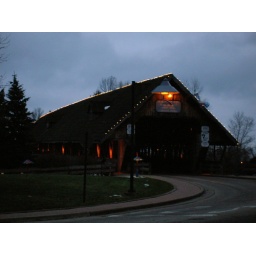
a typical &amp;quot;little house in the prairy&amp;quot; coverered bridge